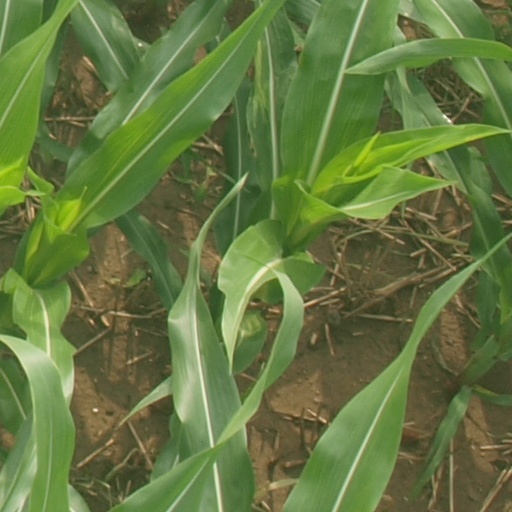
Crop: maize; corn